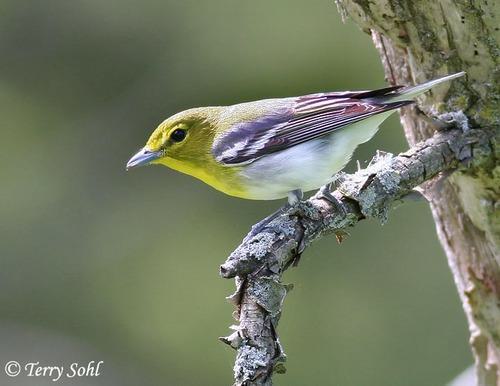
A photo of a yellow throated vireo